Great Plains

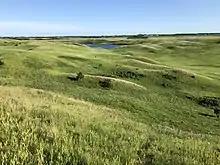
The Great Plains as seen in Minnesota's upland prairie at Glacial Lakes State Park

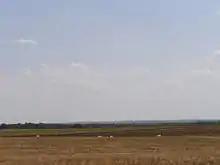
The High Plains of Kansas, in the Smoky Hills near Nicodemus

The Great Plains are the westernmost portion of the vast North American Interior Plains, which extend east to the Appalachian Plateau. The United States Geological Survey divides the Great Plains in the United States into ten physiographic subdivisions: